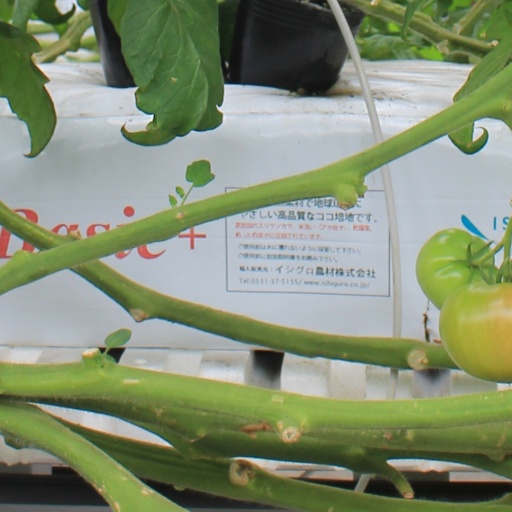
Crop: tomato